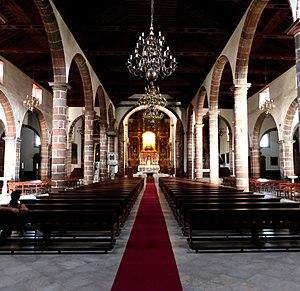
L’église Nuestra Señora de la Concepción est l'église principale de la ville de Santa Cruz de Tenerife dans les îles Canaries. Bien que n'étant pas une cathédrale, elle est communément appelée « cathédrale de Santa Cruz », ce qui fait de la Cathédrale Notre-Dame de los Remedios de La Laguna la seule cathédrale de l'île de Tenerife.